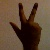
The image shows a hand gesture representing the number 3 in Indian Sign Language.